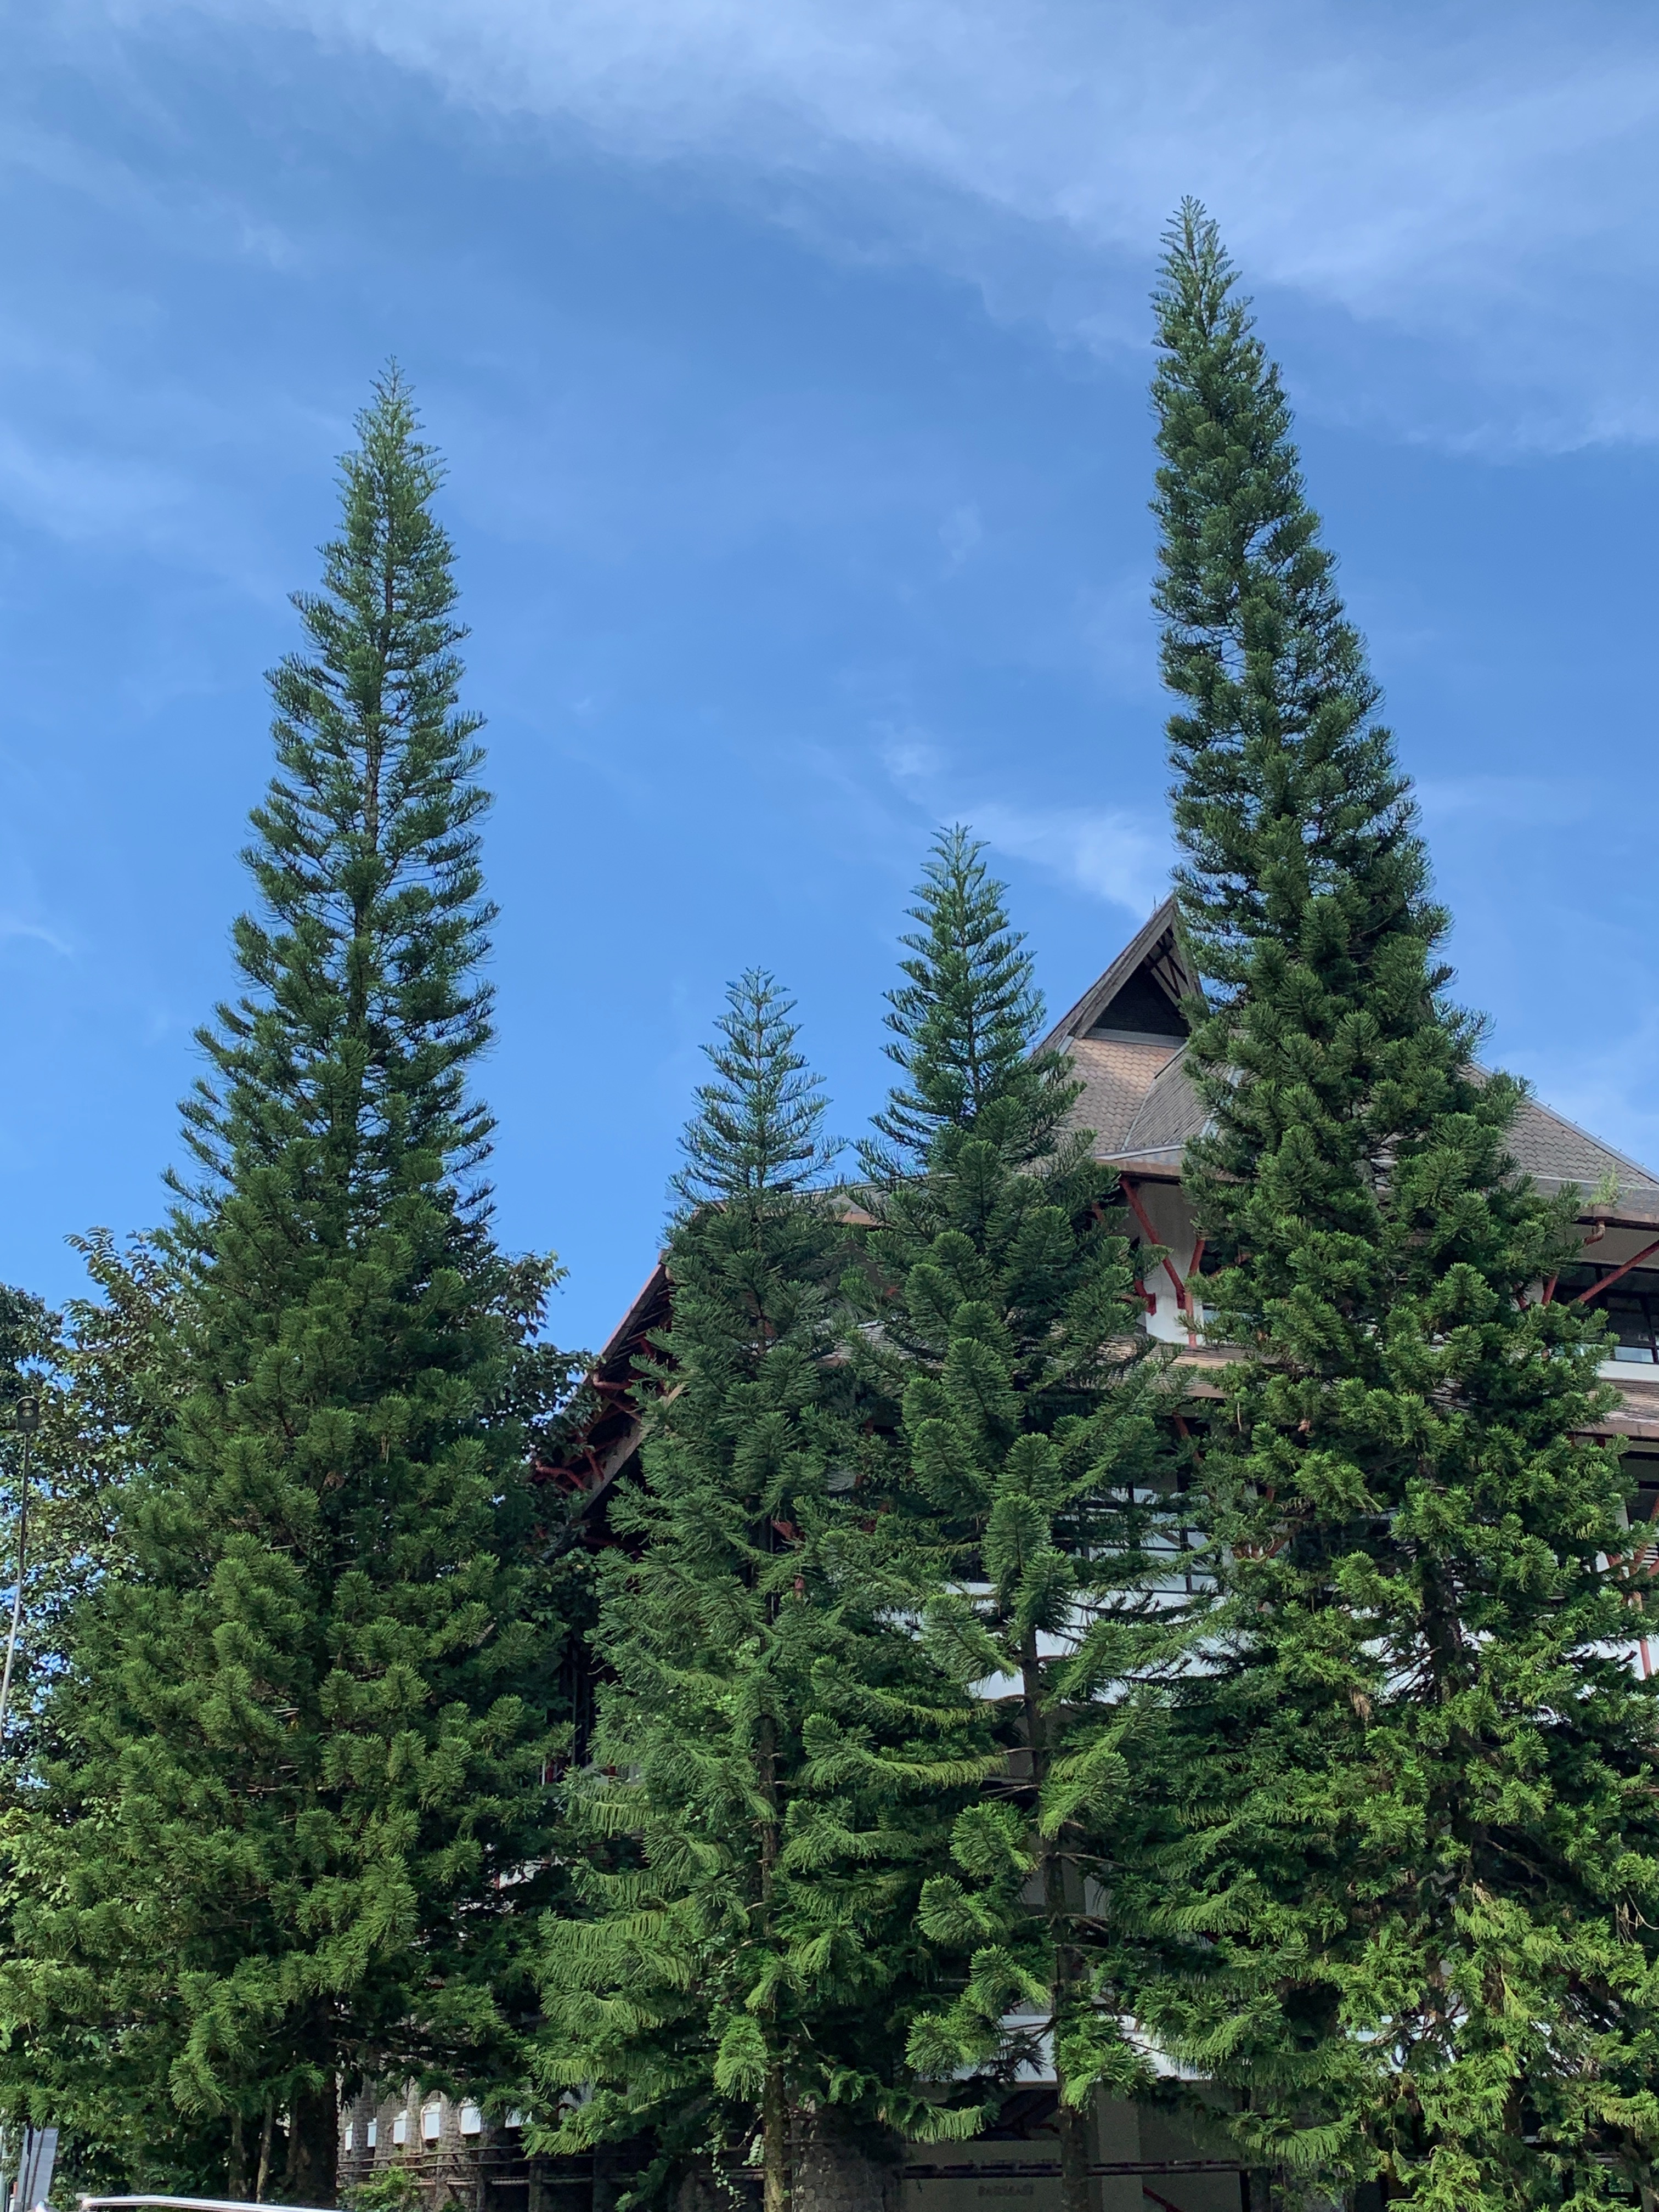
trees, tree, shortleaf black spruce, Columbian spruce, balsam fir, Yellow fir, sugar pine, lodgepole pine, Larix lyalliiSubalpine Larch, Canadian fir, oregon pine, spruce, plant, woody plant, hackmatack, biome, evergreen, American larch, sky, conifer, red pine, pine family, tropical and subtropical coniferous forests, fir, Colorado spruce, spruce fir forest, temperate coniferous forest, pine, cypress family, white pine, sitka spruce, forest, larch, thuya, national park, temperate broadleaf and mixed forest, Red juniper